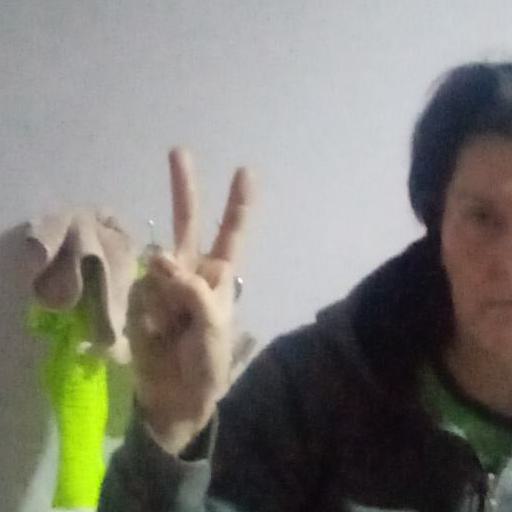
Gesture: peace